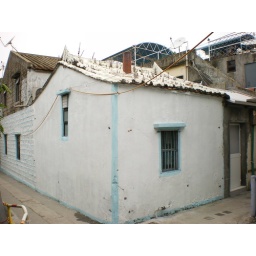
On a back street in Yung Shue Wan we saw this roof with little trees sprouting through.